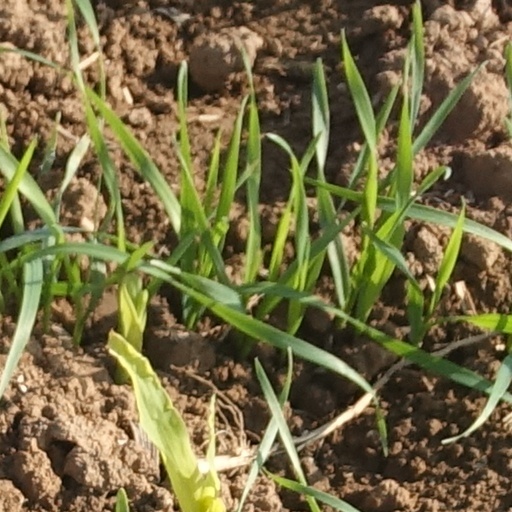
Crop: wheat